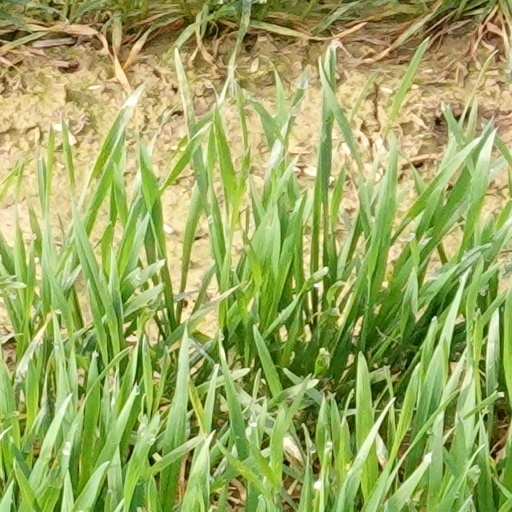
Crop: wheat